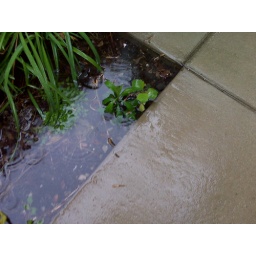
the last several feet of the flower bed are under water